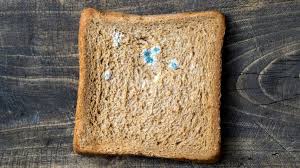
Waste category: biological